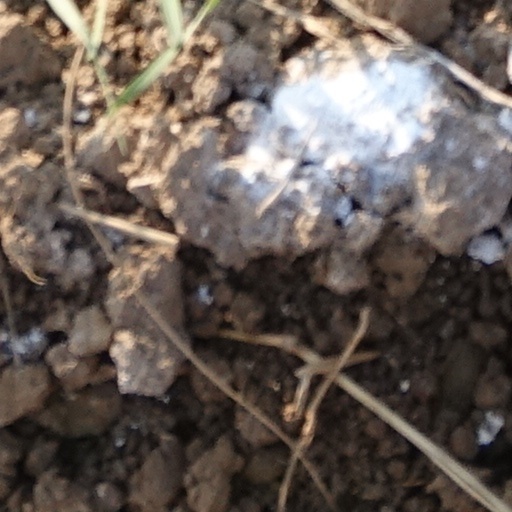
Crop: wheat